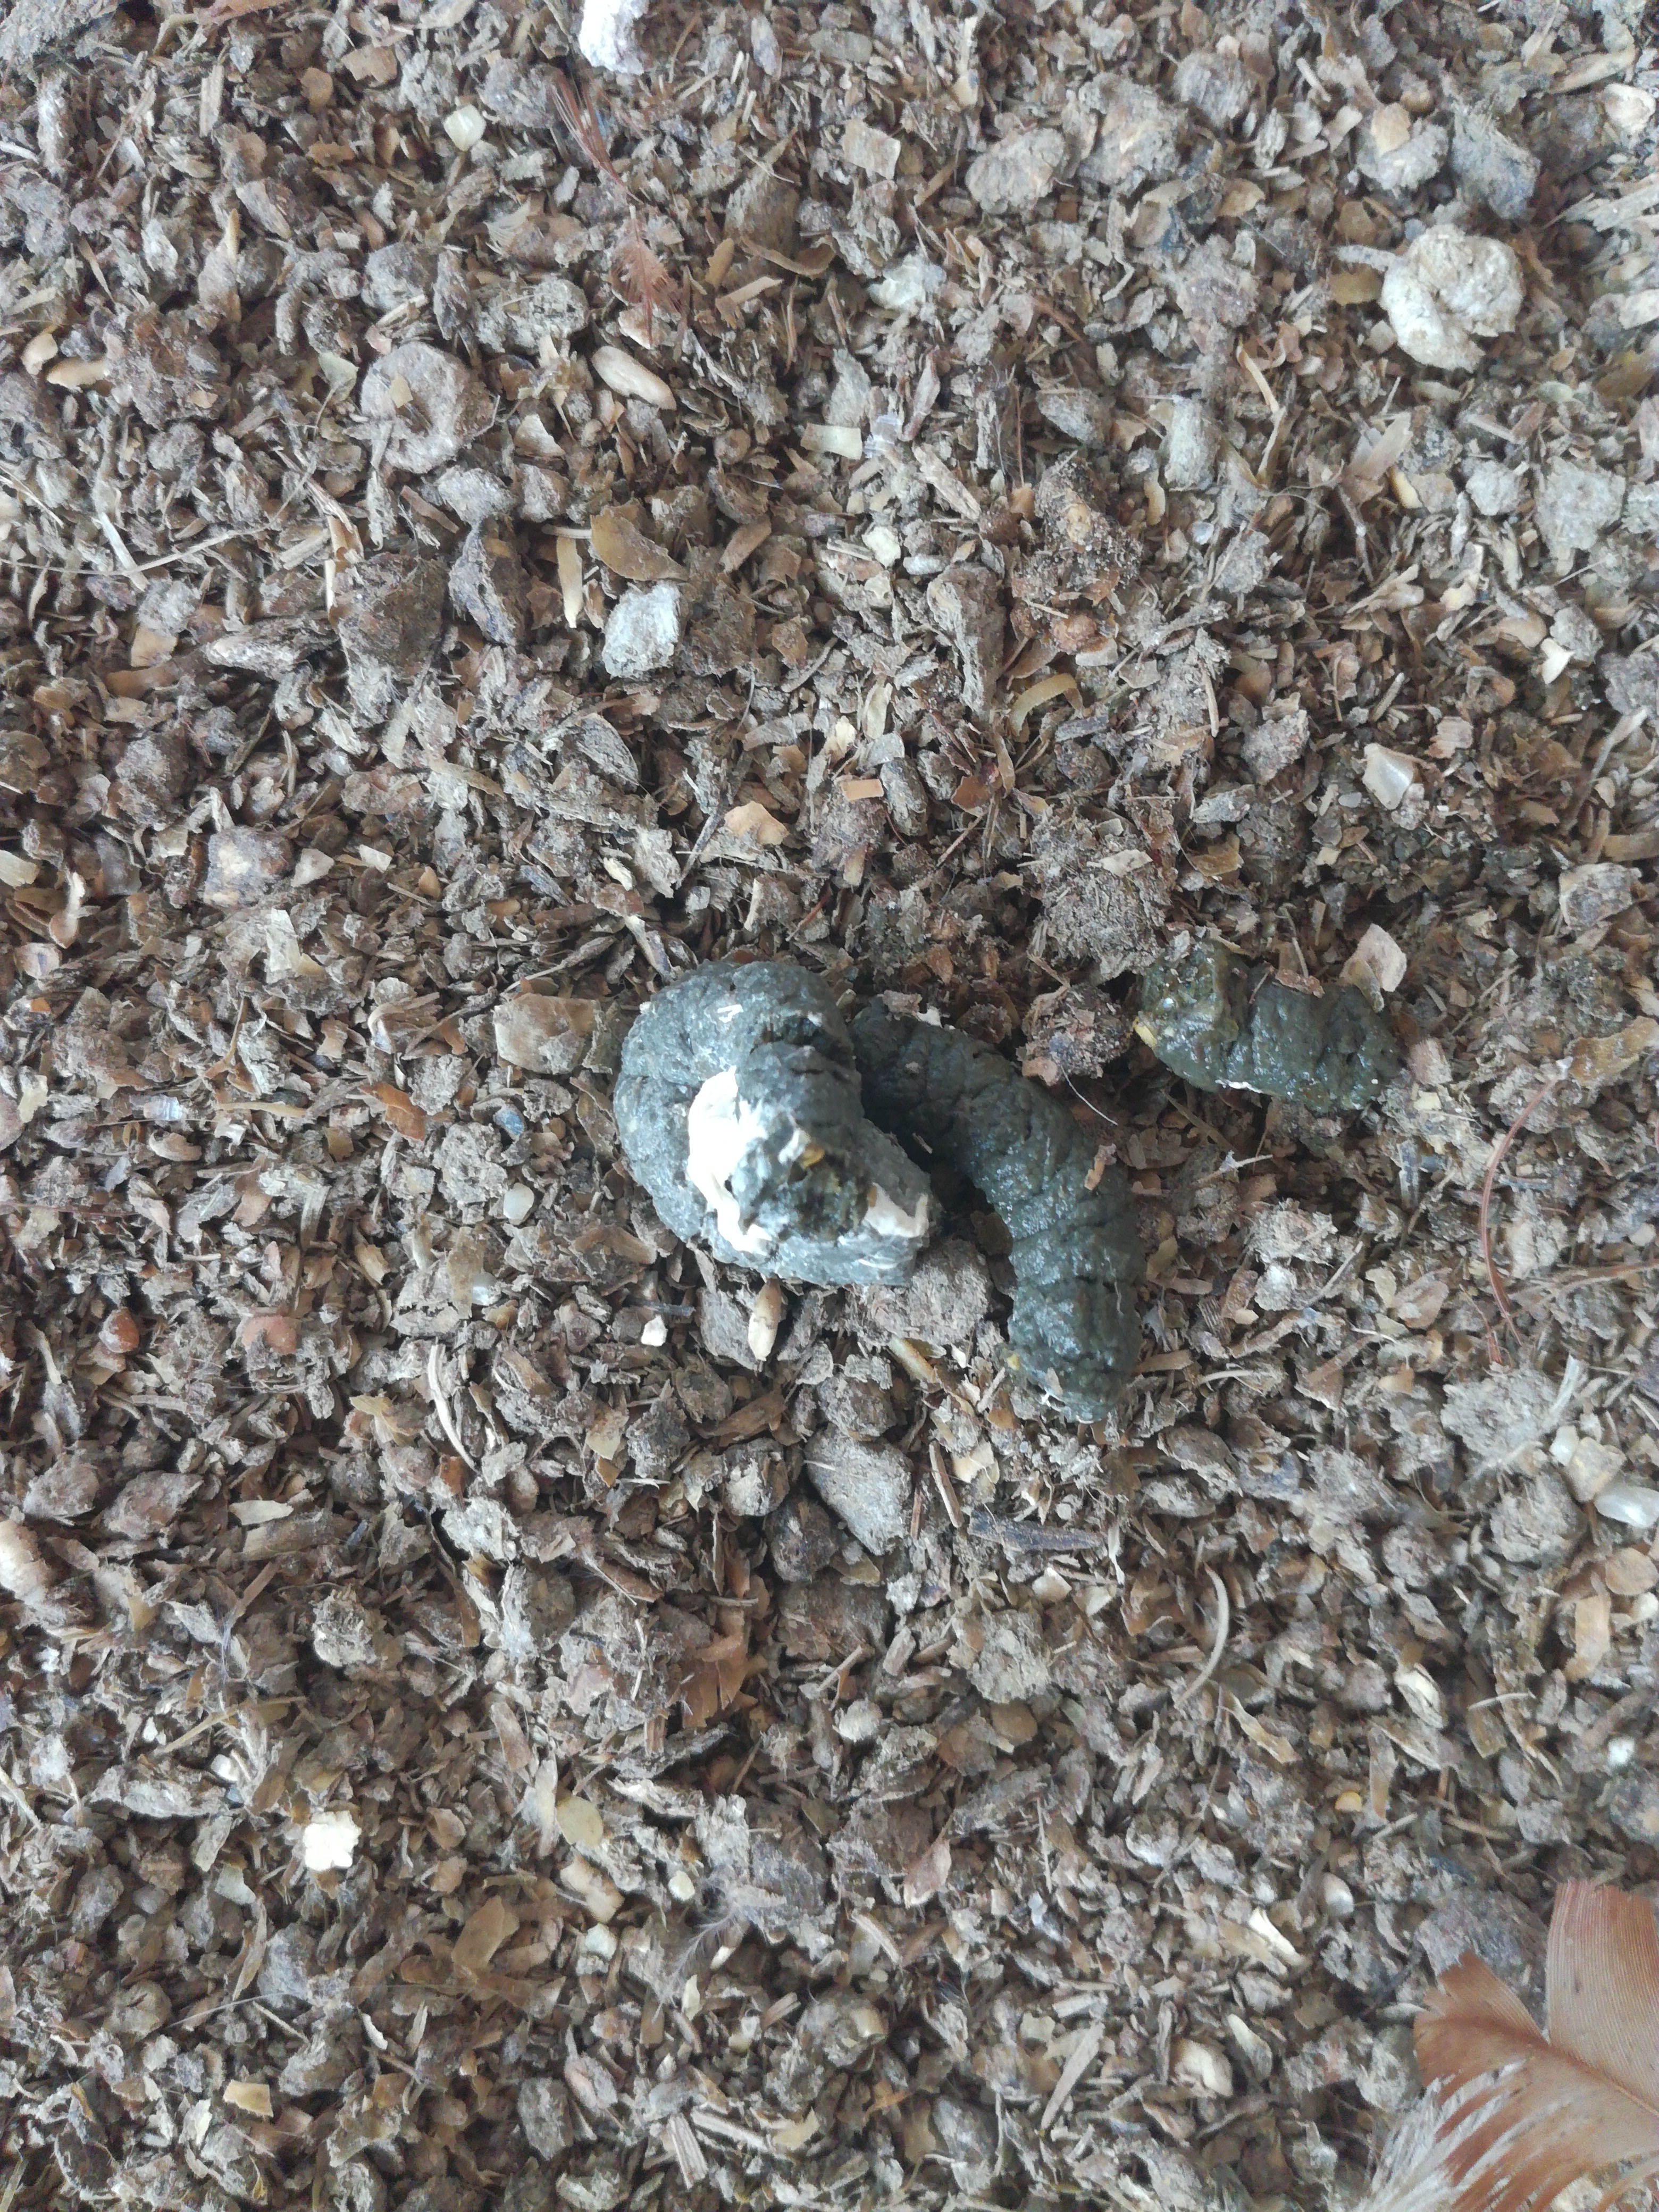
PCR-confirmed diagnosis: Healthy